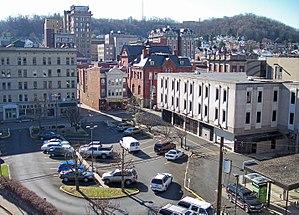
La ville de Clarksburg est le siège du comté de Harrison, dans l’État de Virginie-Occidentale, aux États-Unis, le long de la rivière West Fork. Sa population s’élevait à 16 578 habitants lors du recensement de 2010, estimée à 15 480 habitants en 2018.